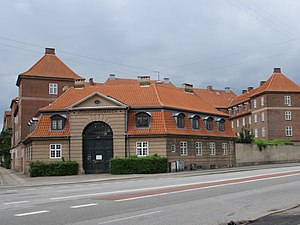
Studentergaarden
Tagensvej 15
Studentergaarden eller Studentergården er et kollegium på Tagensvej 15 på Nørrebro i København, der er tegnet af arkitekten Martin Borch og opført i 1923. Kollegiet huser 130 studerende fordelt på 11 gange.